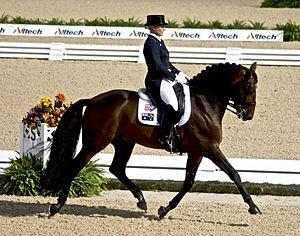
Les Jeux équestres mondiaux de 2010 se sont déroulés du 25 septembre au 10 octobre 2010 au Kentucky Horse Park de Lexington dans le Kentucky aux États-Unis. Pour la première fois depuis la création des Jeux équestres mondiaux, l'édition se déroule en dehors de l'Europe. Le dressage para-équestre fait également son entrée comme huitième discipline des jeux. Cinquante-huit nations représentées par 632 athlètes et 752 chevaux prennent part à la compétition. Le Royaume-Uni remporte le plus grand nombre de médailles lors de ces Jeux équestres avec dix-neuf médailles dont neuf en or. L'Allemagne gagne, quant à elle, treize médailles dont six en or et les Pays-Bas neuf médailles, dont six en or.
Le Lusitanien est une race de chevaux de selle d’origine portugaise. Connu comme le « cheval des rois » aux XVIIᵉ et XVIIIᵉ siècles, son stud-book est très ancien, puisqu'il remonte à 1889. Il subit une période de déclin due à l'engouement pour le Pur-sang et les chevaux de sport. Il partage le nom d'Andalou avec le Pure race espagnole, dont il est très proche, jusqu'en 1942. Son statut de race séparée remonte à 1967. Il est remis au goût du jour, notamment, par l'écuyer portugais Nuno Oliveira.